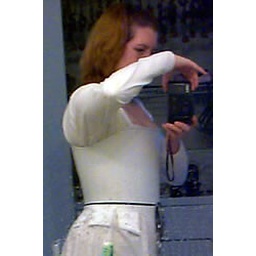
In one dirty bathroom mirror, but against a dark background